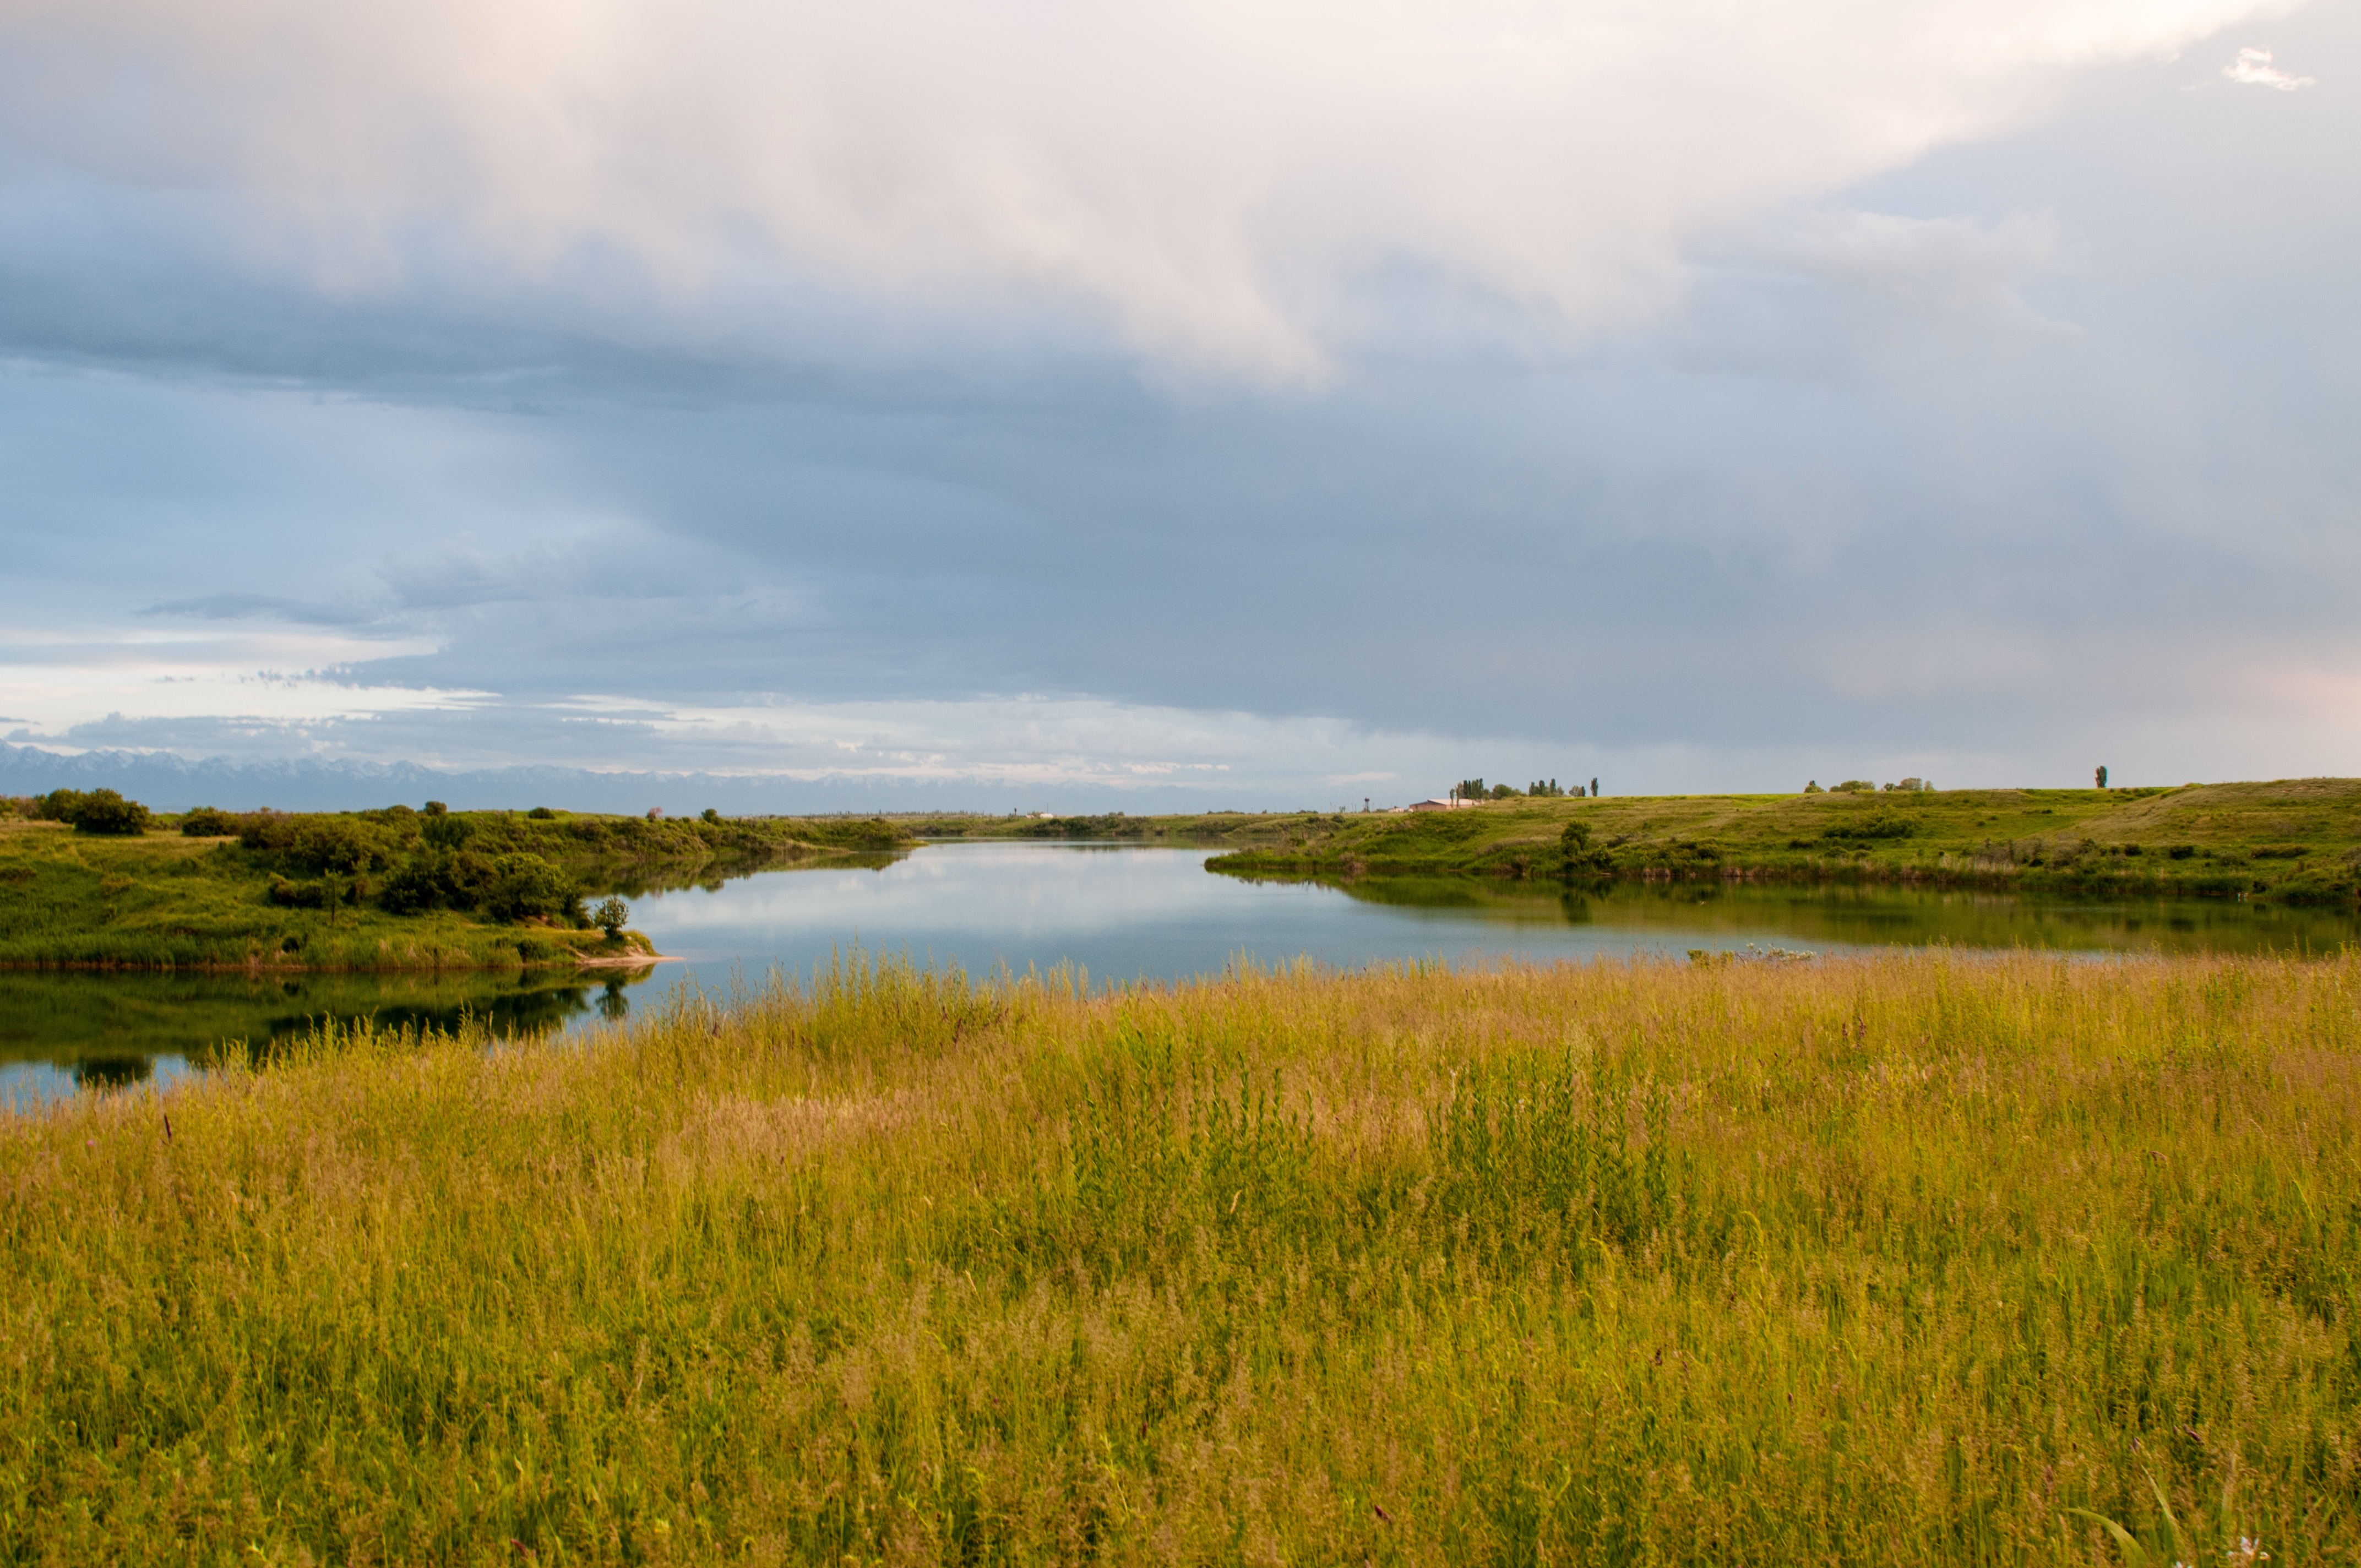
landscape, sea, coast, tree, nature, grass, horizon, marsh, wilderness, mountain, cloud, sky, field, meadow, prairie, morning, hill, shore, lake, summer, vacation, pasture, reservoir, savanna, plain, clouds, fields, grassland, wetland, bog, plateau, habitat, loch, ecosystem, evening sky, steppe, salt marsh, rural area, meadows, kyrgyzstan, armenian brothers, natural environment, geographical feature, atmospheric phenomenon, grass family